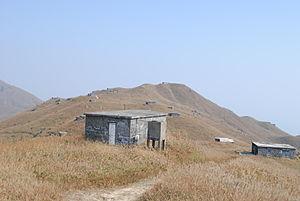
Yi Tung Shan est une montagne de Hong Kong culminant à une altitude de 747 mètres. Elle est située dans la région des Nouveaux Territoires, dans la partie orientale de l'île de Lantau, à l'ouest du pic Sunset. La section nᵒ 2 du sentier de Lantau passe par la partie nord du sommet.